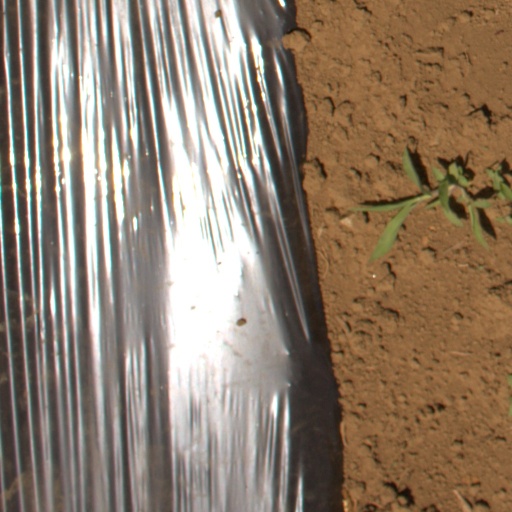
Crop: Jerusalem artichoke